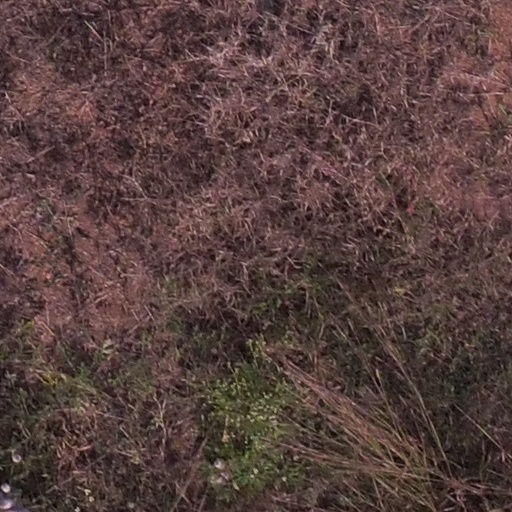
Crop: maize; corn